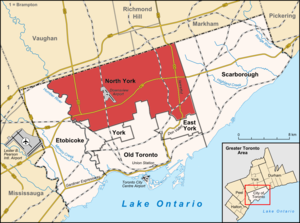
North York est la partie de la ville canadienne de Toronto qui se trouve au nord du centre-ville, et entre Etobicoke et Scarborough. Une ville indépendante dans le passé, North York a été fusionnée en 1998. Son maire, Mel Lastman est devenu le maire de la « nouvelle » ville de Toronto. Actuellement, la population du quartier est d'environ 650 000 habitants.